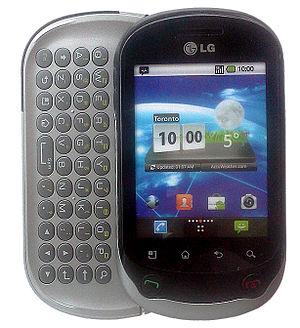
Le LG Optimus Chat affiché à la boutique Koodo Mobile.